Hadrien David

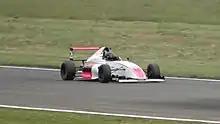
David racing in the 2019 French F4 Championship

In 2019, David joined the French F4 Championship. In preparation for this season, he also participated in the F4 SEA Championship, using the same Mygale M14-F4-Renault as the French championship. David won 6 of the 8 races he participated in along with 1 second place and 1 seventh place.